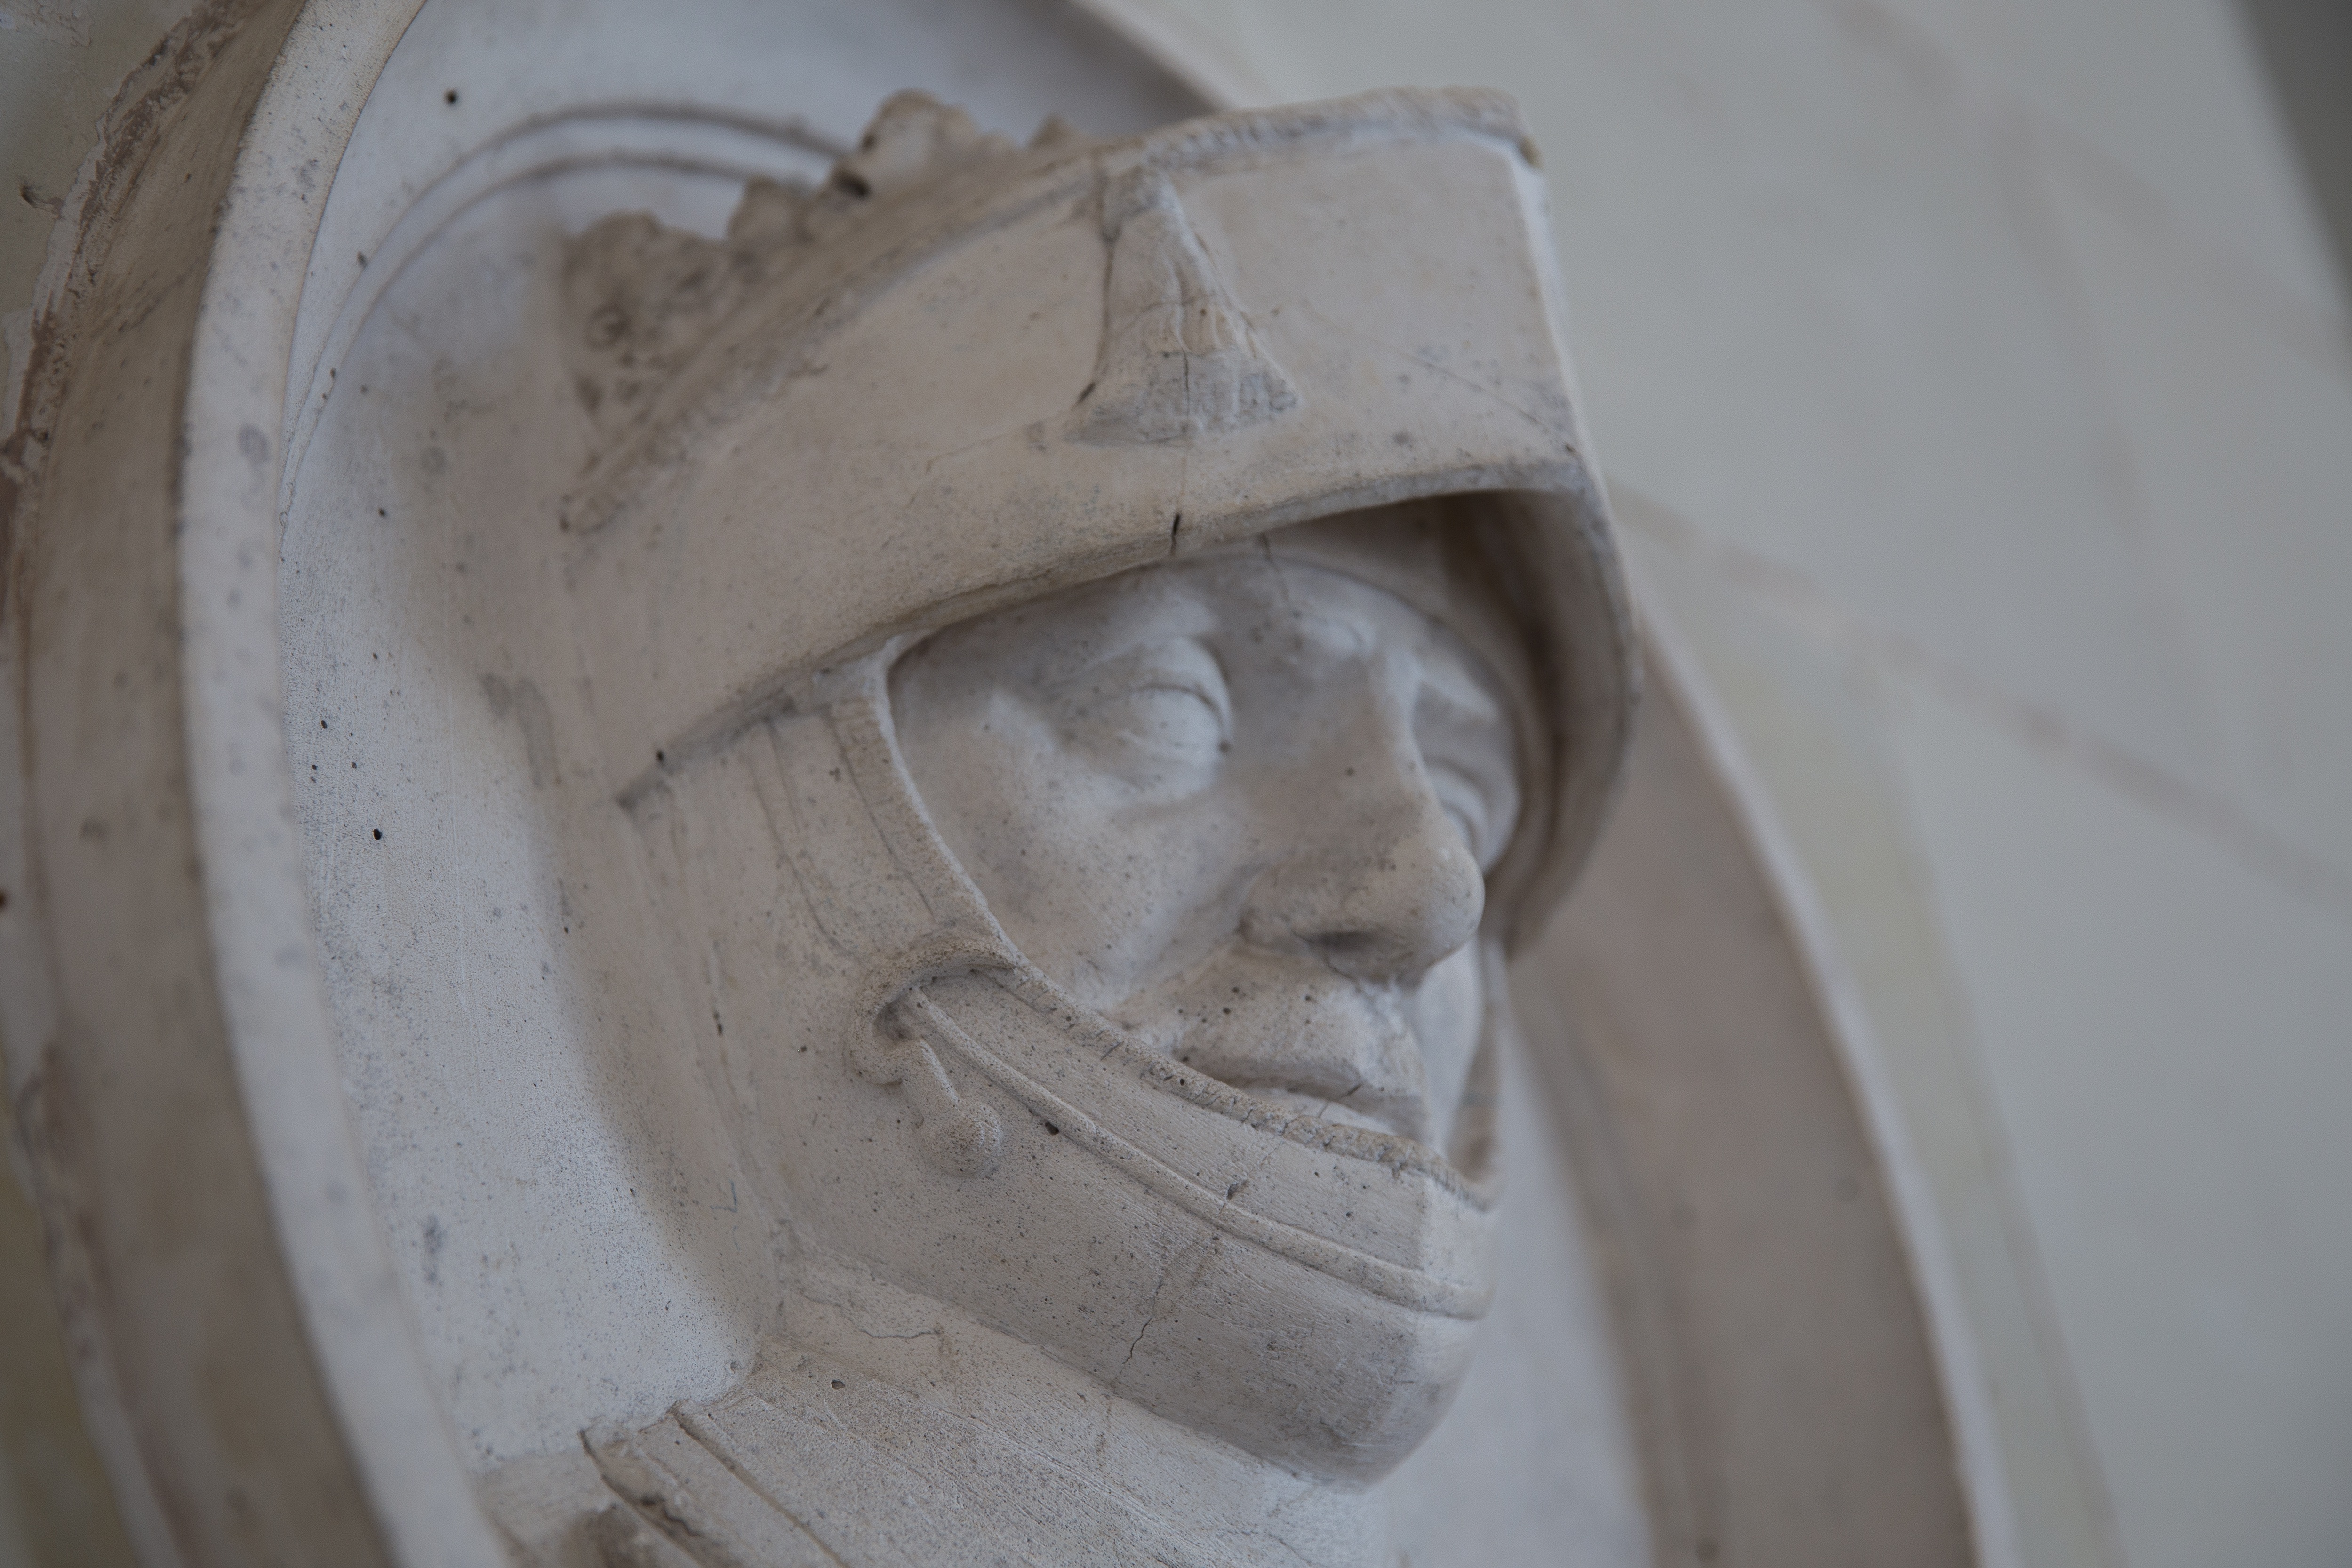
white, monument, statue, castle, sculpture, art, drawing, temple, head, carving, plaster, loire valley, stone carving, ch teau de chenonceau, ch teau de la loire, ch teaux de la loire, ancient history